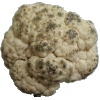
Label: cauliflower